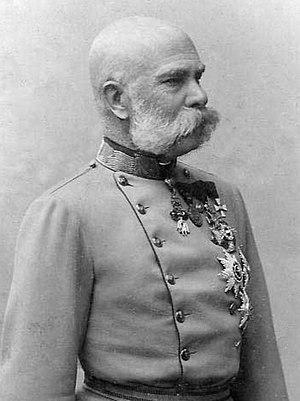
Le field marshal est le plus haut grade dans l'armée de terre britannique depuis 1736. C'est l'équivalent d'un Admiral of the Fleet dans la Royal Navy et d'un Marshal of the Royal Air Force. Ce grade a été utilisé de façon sporadique tout au long de son histoire et a été vacant au cours des XVIIIᵉ et XIXᵉ siècles.
Cet article liste les leaders des Empires centraux durant la Première Guerre mondiale soit les principales personnalités politiques et militaires ayant soutenu ou œuvré pour les Empires centraux lors de la Première Guerre mondiale.